Afrighids

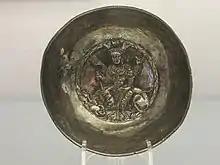
Silver bowl from Khwarezm depicting a four-armed goddess seated on a lion, possibly Nana. Dated 658, British Museum.

Most of Afrighid history is recorded by the Khwarazmian scholar al-Biruni (died 1050), whose reliability has been questioned. According to al-Biruni, the Afrighids were founded by Afrig in 305, succeeding the semi-legendary line of the Siyavushids, founded by the Iranian king Kay Khosrow. However, extensive Soviet archeological findings demonstrate that al-Biruni was in reality not well-acquainted with pre-Islamic Khwarazmian history. Coin findings show that before the advent of the Afrighids, Khwarazm was part of the Parthian Empire. The start of the Khwarazmian era seemingly took place in the early 1st-century, after they had freed themselves of Parthian rule, and established their own local dynasty of shahs. The dynastic name of "Afrighid" (Khwarazmian: "ʾfryḡ") is not attested anywhere besides al-Biruni, which has led scholars to suggest that the name never existed. The Iranologist Clifford Edmund Bosworth adds that "If this [Afrig] era was actually in use, it must have been unofficial." Likewise, many of the Khwarazmshahs recorded by al-Biruni are not supported by archeological evidence; however, this may be due to scribal errors.